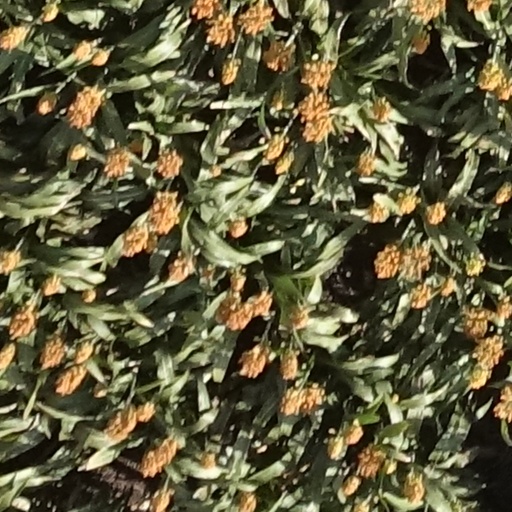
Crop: sorghum